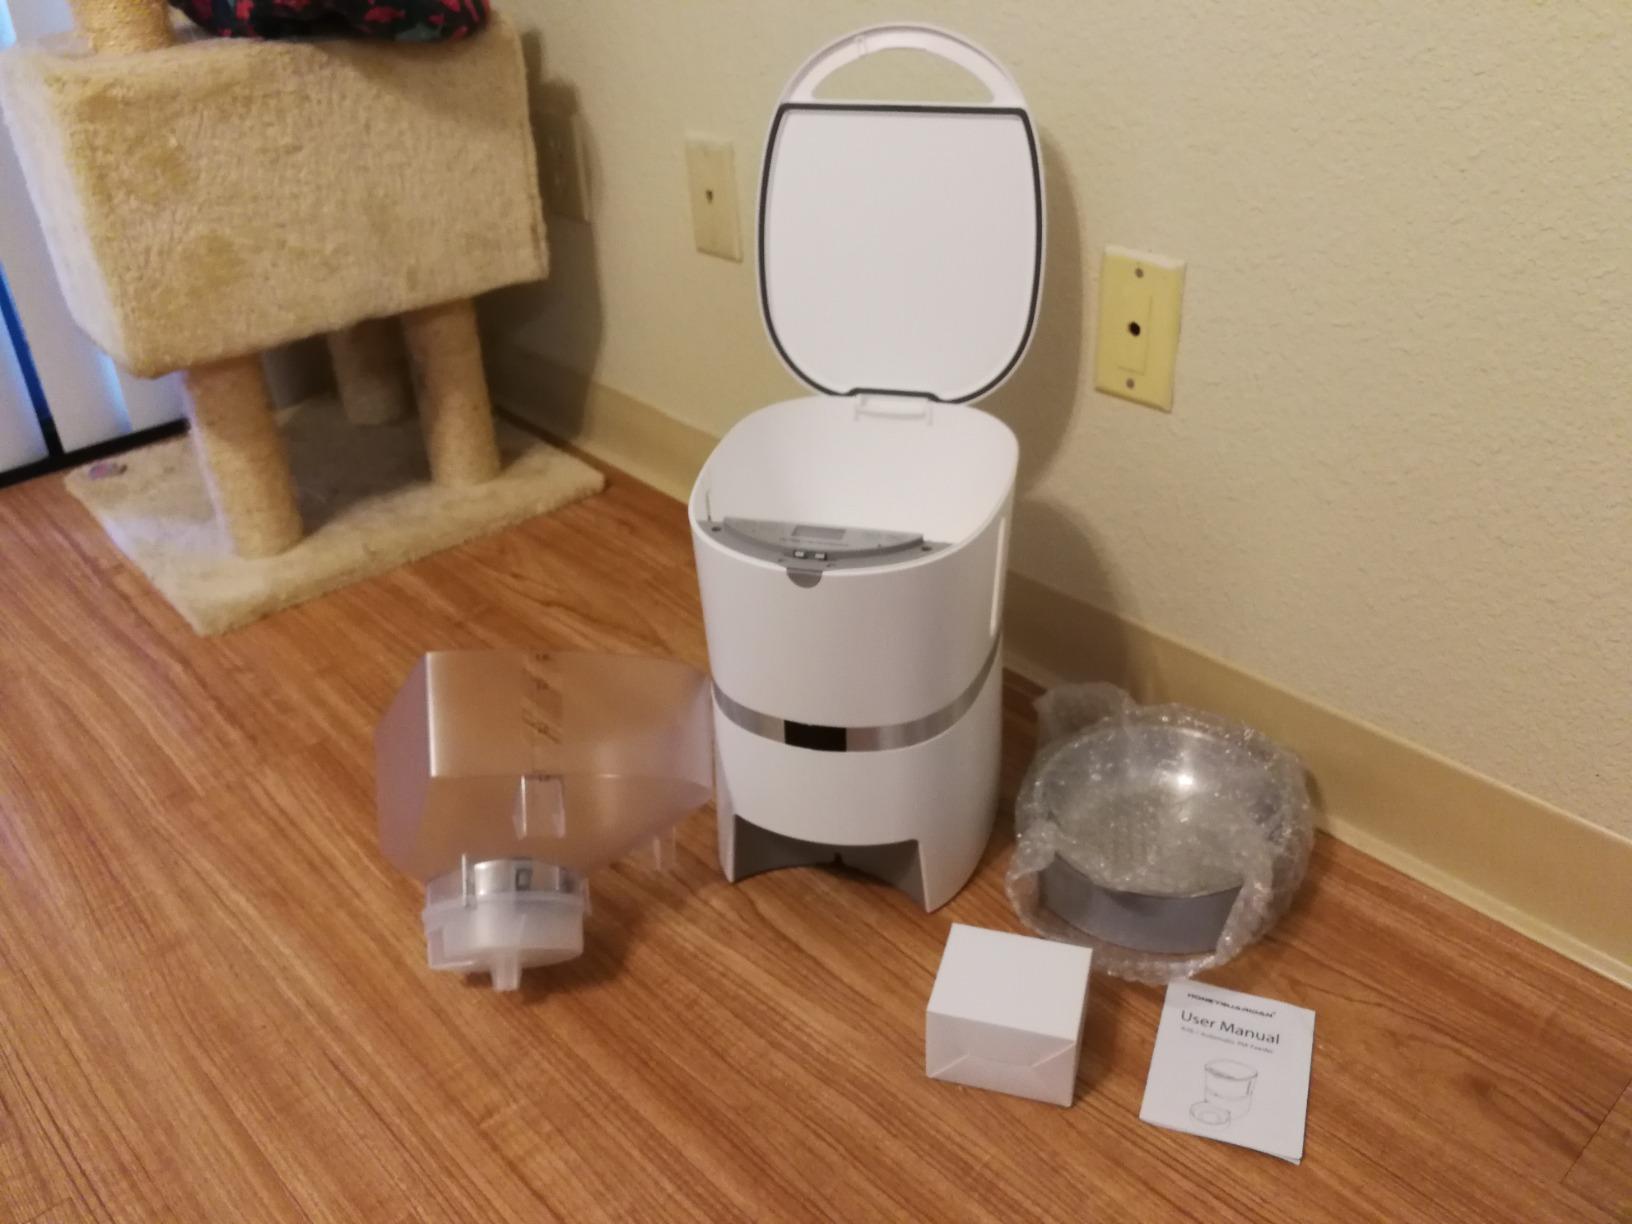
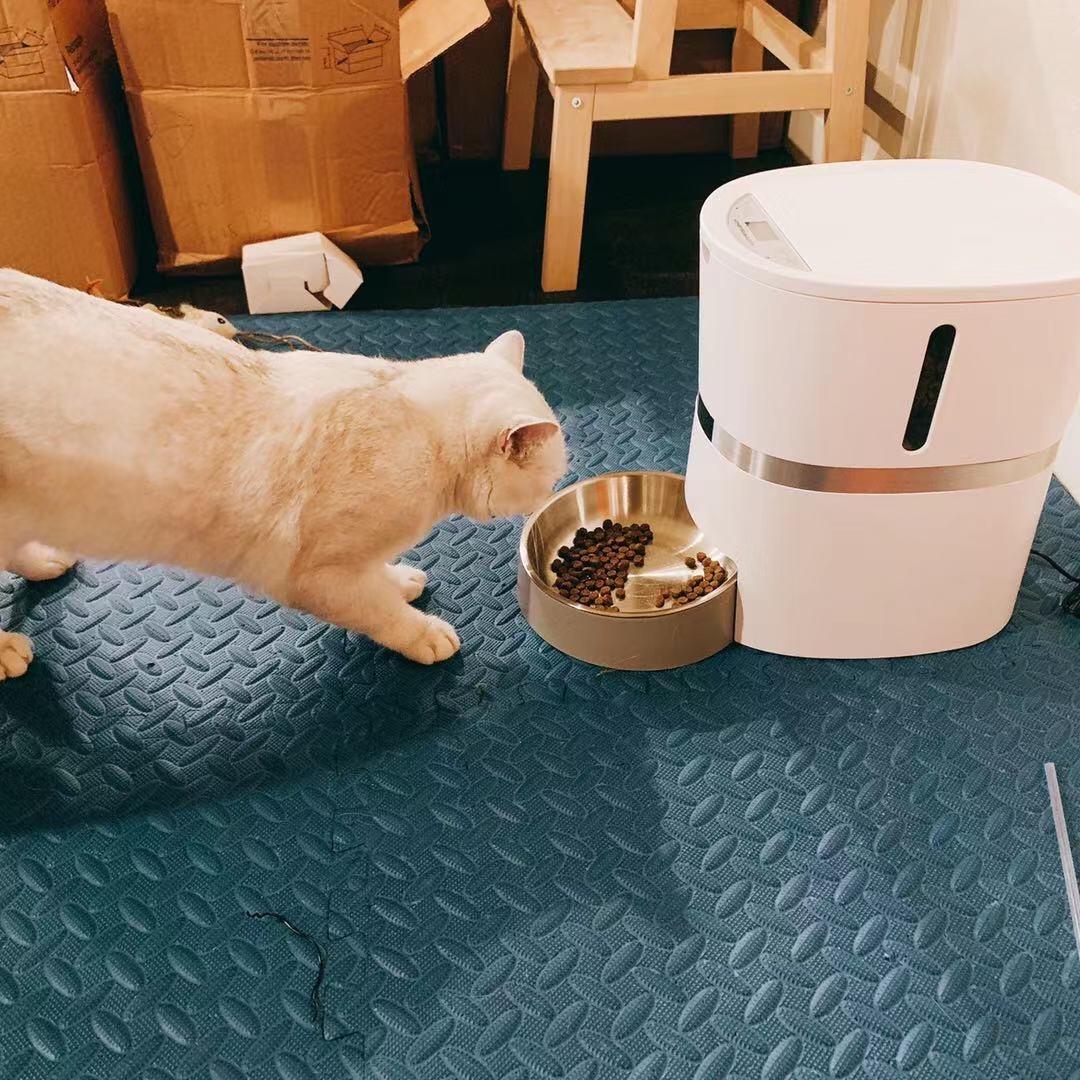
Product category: items_feeder
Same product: yes